United States Navy

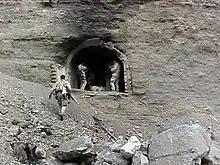
Navy SEALs at one of the entrances to the Zhawar Kili cave complex

Fleet Forces Command controls a number of unique capabilities, including Military Sealift Command, Naval Expeditionary Combat Command, and Naval Information Forces.